Culture of New York City

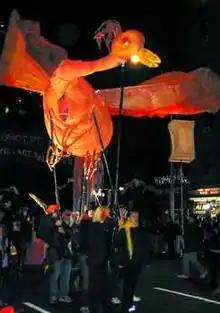
A Phoenix rises to new life at the Village Halloween Parade fifty days after the September 11, 2001, terrorist attacks

The early 20th century saw the emergence of modern dance in New York, a new, distinctively American art form. Perhaps the best known figure in modern dance, Martha Graham, was a pupil of pioneer Ruth St. Denis. Many of Graham's most popular works were produced in collaboration with New York's leading composers – "Appalachian Spring" with Aaron Copland, for example. Merce Cunningham, a former ballet student and performer with Martha Graham, presented his first New York solo concert with John Cage in 1944. Influenced by Cage and embracing modernist ideology using postmodern processes, Cunningham introduced "chance procedures" and "pure movement" to choreography and "Cunningham technique" to the cannon of 20th century dance techniques. Cunningham set the seeds for postmodern dance with his non-linear, non-climactic, non-psychological abstract work. In these works each element is in and of itself expressive, and the observer determines what it communicates. George Balanchine, one of the 20th century's foremost choreographers and the first pioneer of contemporary ballet, formed a bridge between classical and modern ballet. Balanchine used flexed hands (and occasionally feet), turned-in legs, off-centered positions and non-classical costumes to distance himself from the classical and romantic ballet traditions. Balanchine also brought modern dancers in to dance with his company, the New York City Ballet; one such dancer was Paul Taylor, who in 1959 performed in Balanchine's piece "Episodes". Another significant modern choreographer, Twyla Tharp, choreographed "Push Comes To Shove" for the American Ballet Theatre under Mikhail Baryshnikov's artistic directorship in 1976; in 1986 she created "In The Upper Room" for her own company. Both these pieces were considered innovative for their use of distinctly modern movements melded with the characteristics of contemporary ballet such as the use of pointe shoes and classically trained dancers.